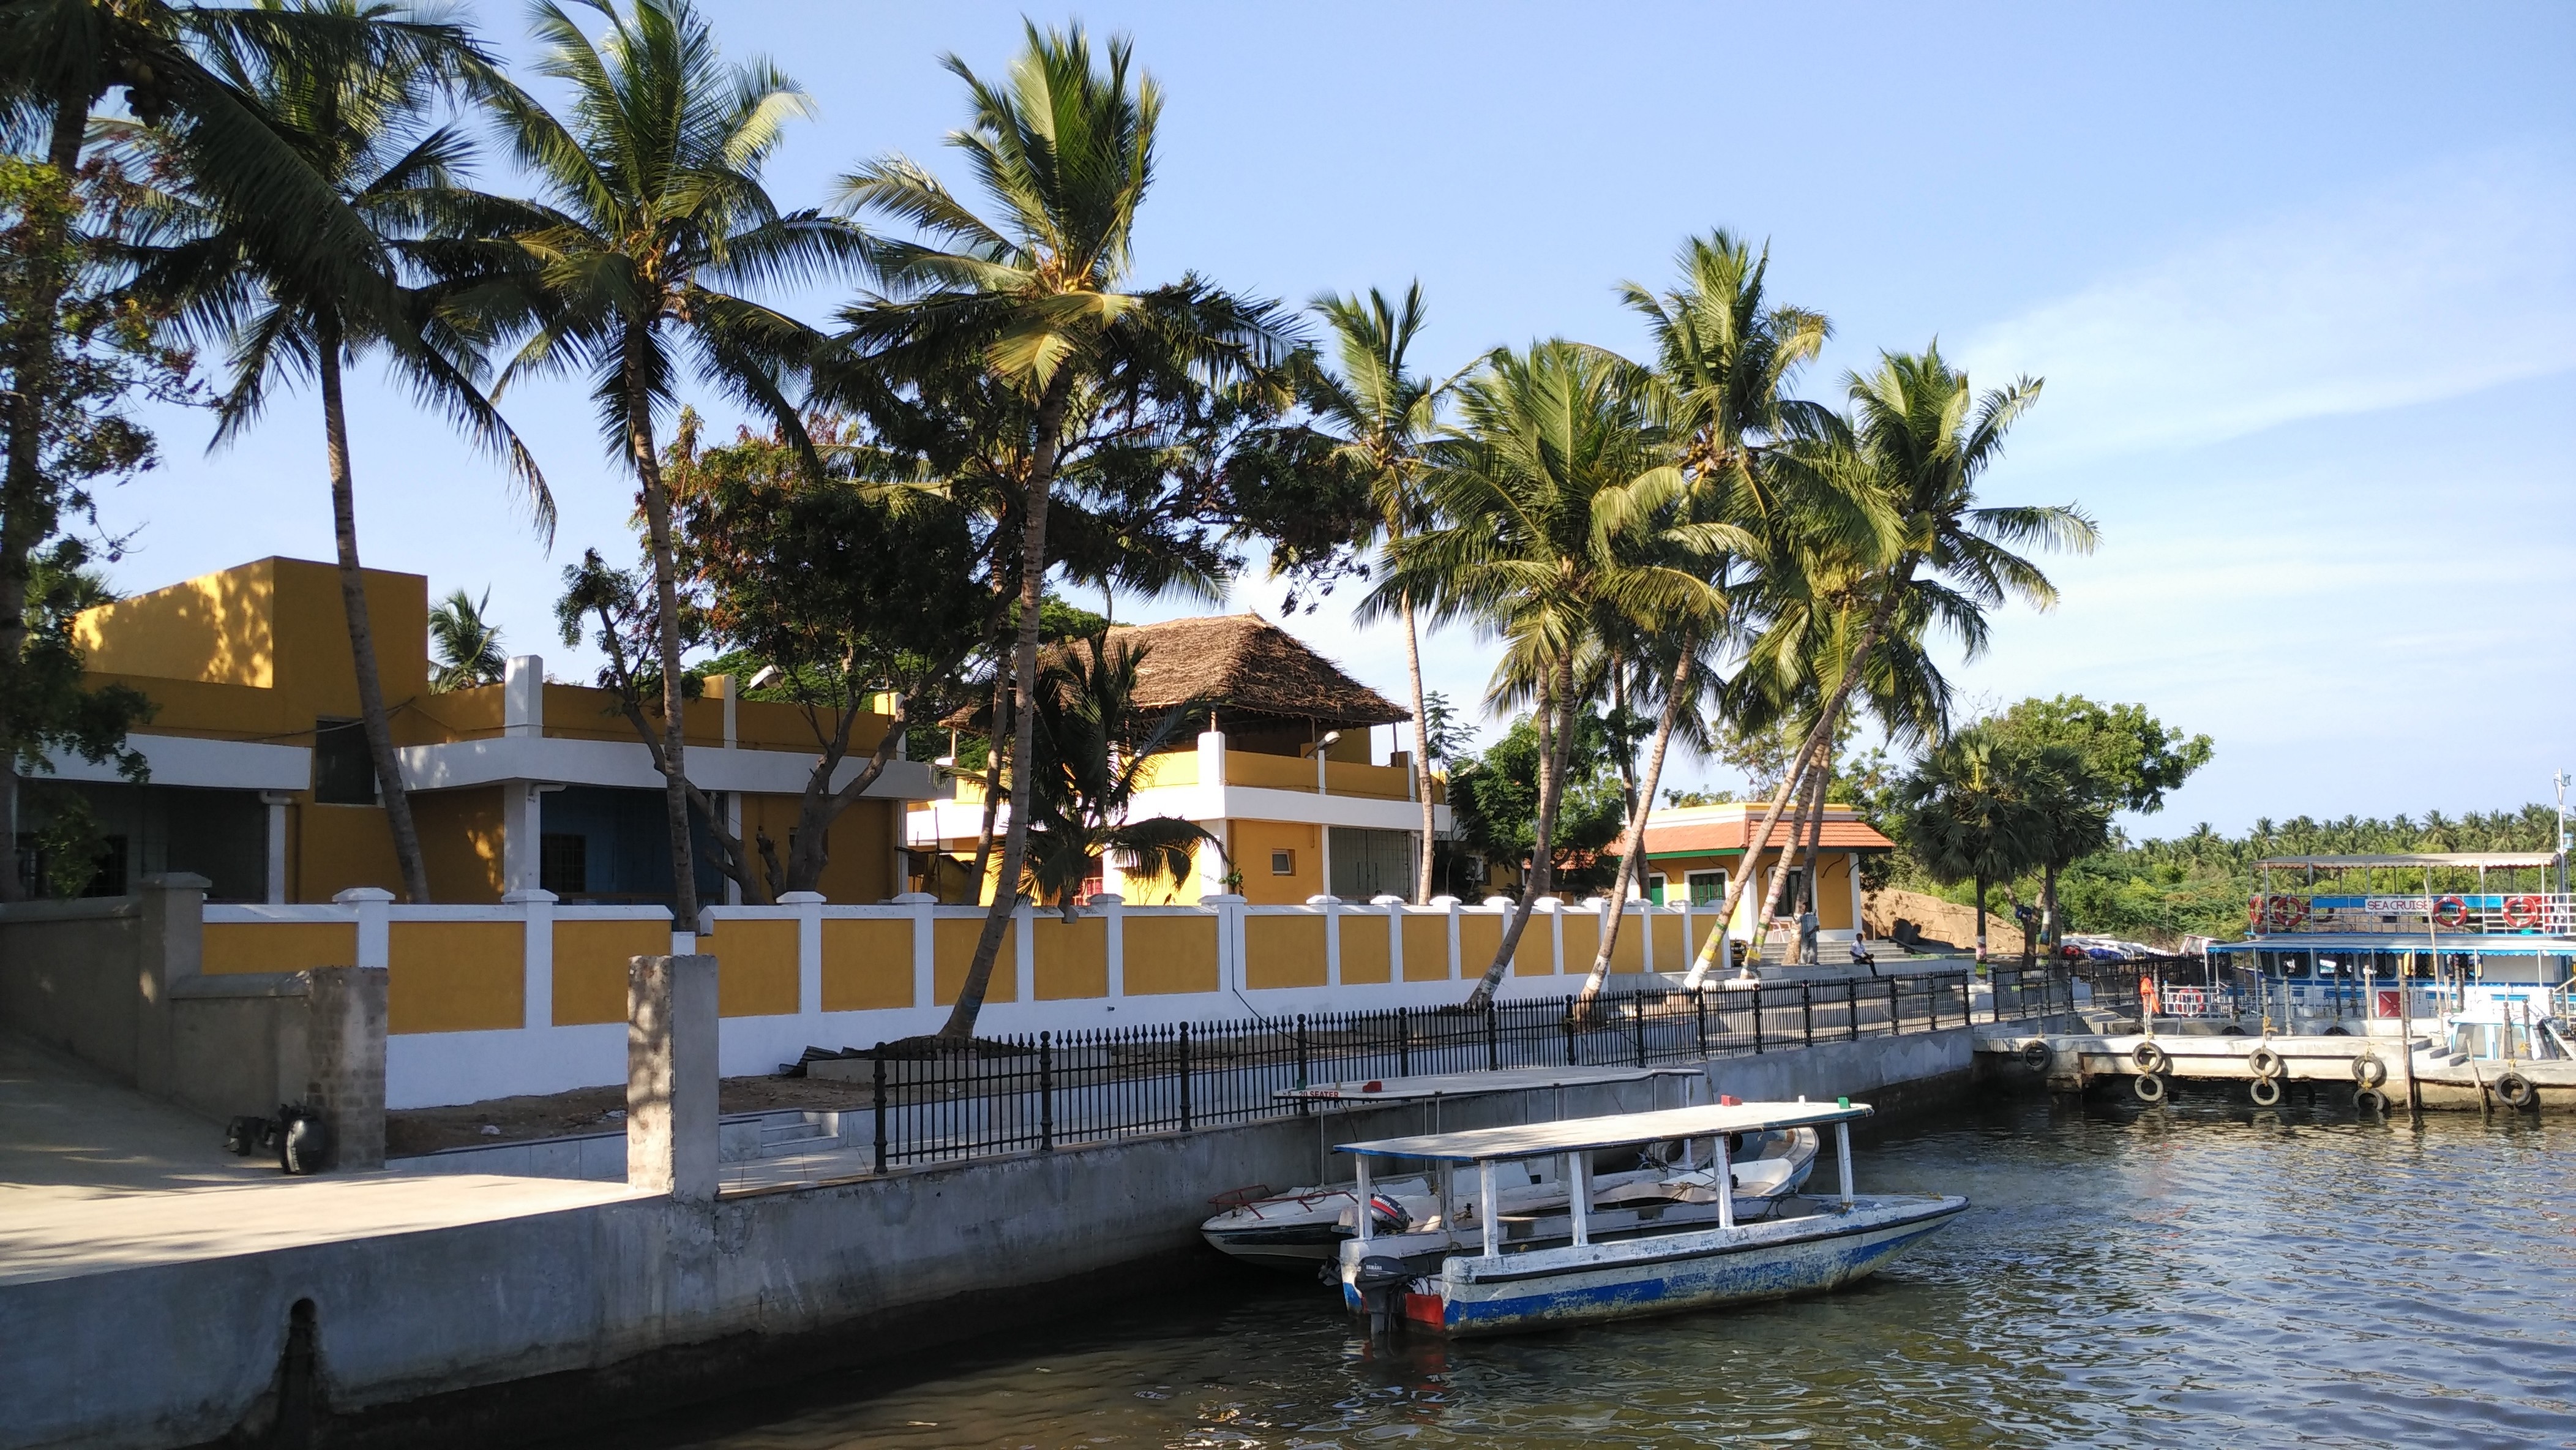
beach, dock, vacation, vehicle, bay, marina, waterway, resort